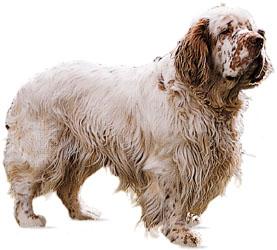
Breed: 235-n000097-clumber